OKA (truck)

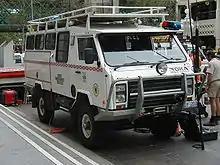
State Emergency Service of Western Australia OKA

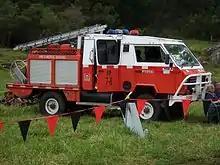
1995 OKA crew cab fire truck formerly used by the New South Wales Rural Fire Service but now used by a privately operated event fire service

OKA Australia was founded in 1986 when a group of Australian mine executives discussed that each of them needed an off-road truck with a three-ton payload and nothing on the market at the time filled those requirements. Those executives formed a consortium and the OKA brand was born.